Answer in natural language. Considering the relative positions, where is Doorway (highlighted by a red box) with respect to Doorway? Choose between the following options: right or left
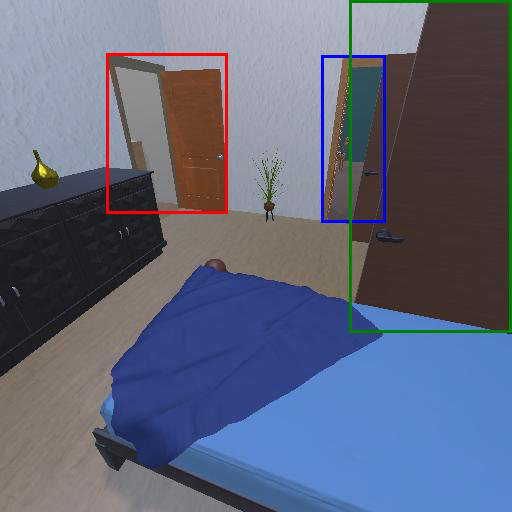
<answer>left</answer>